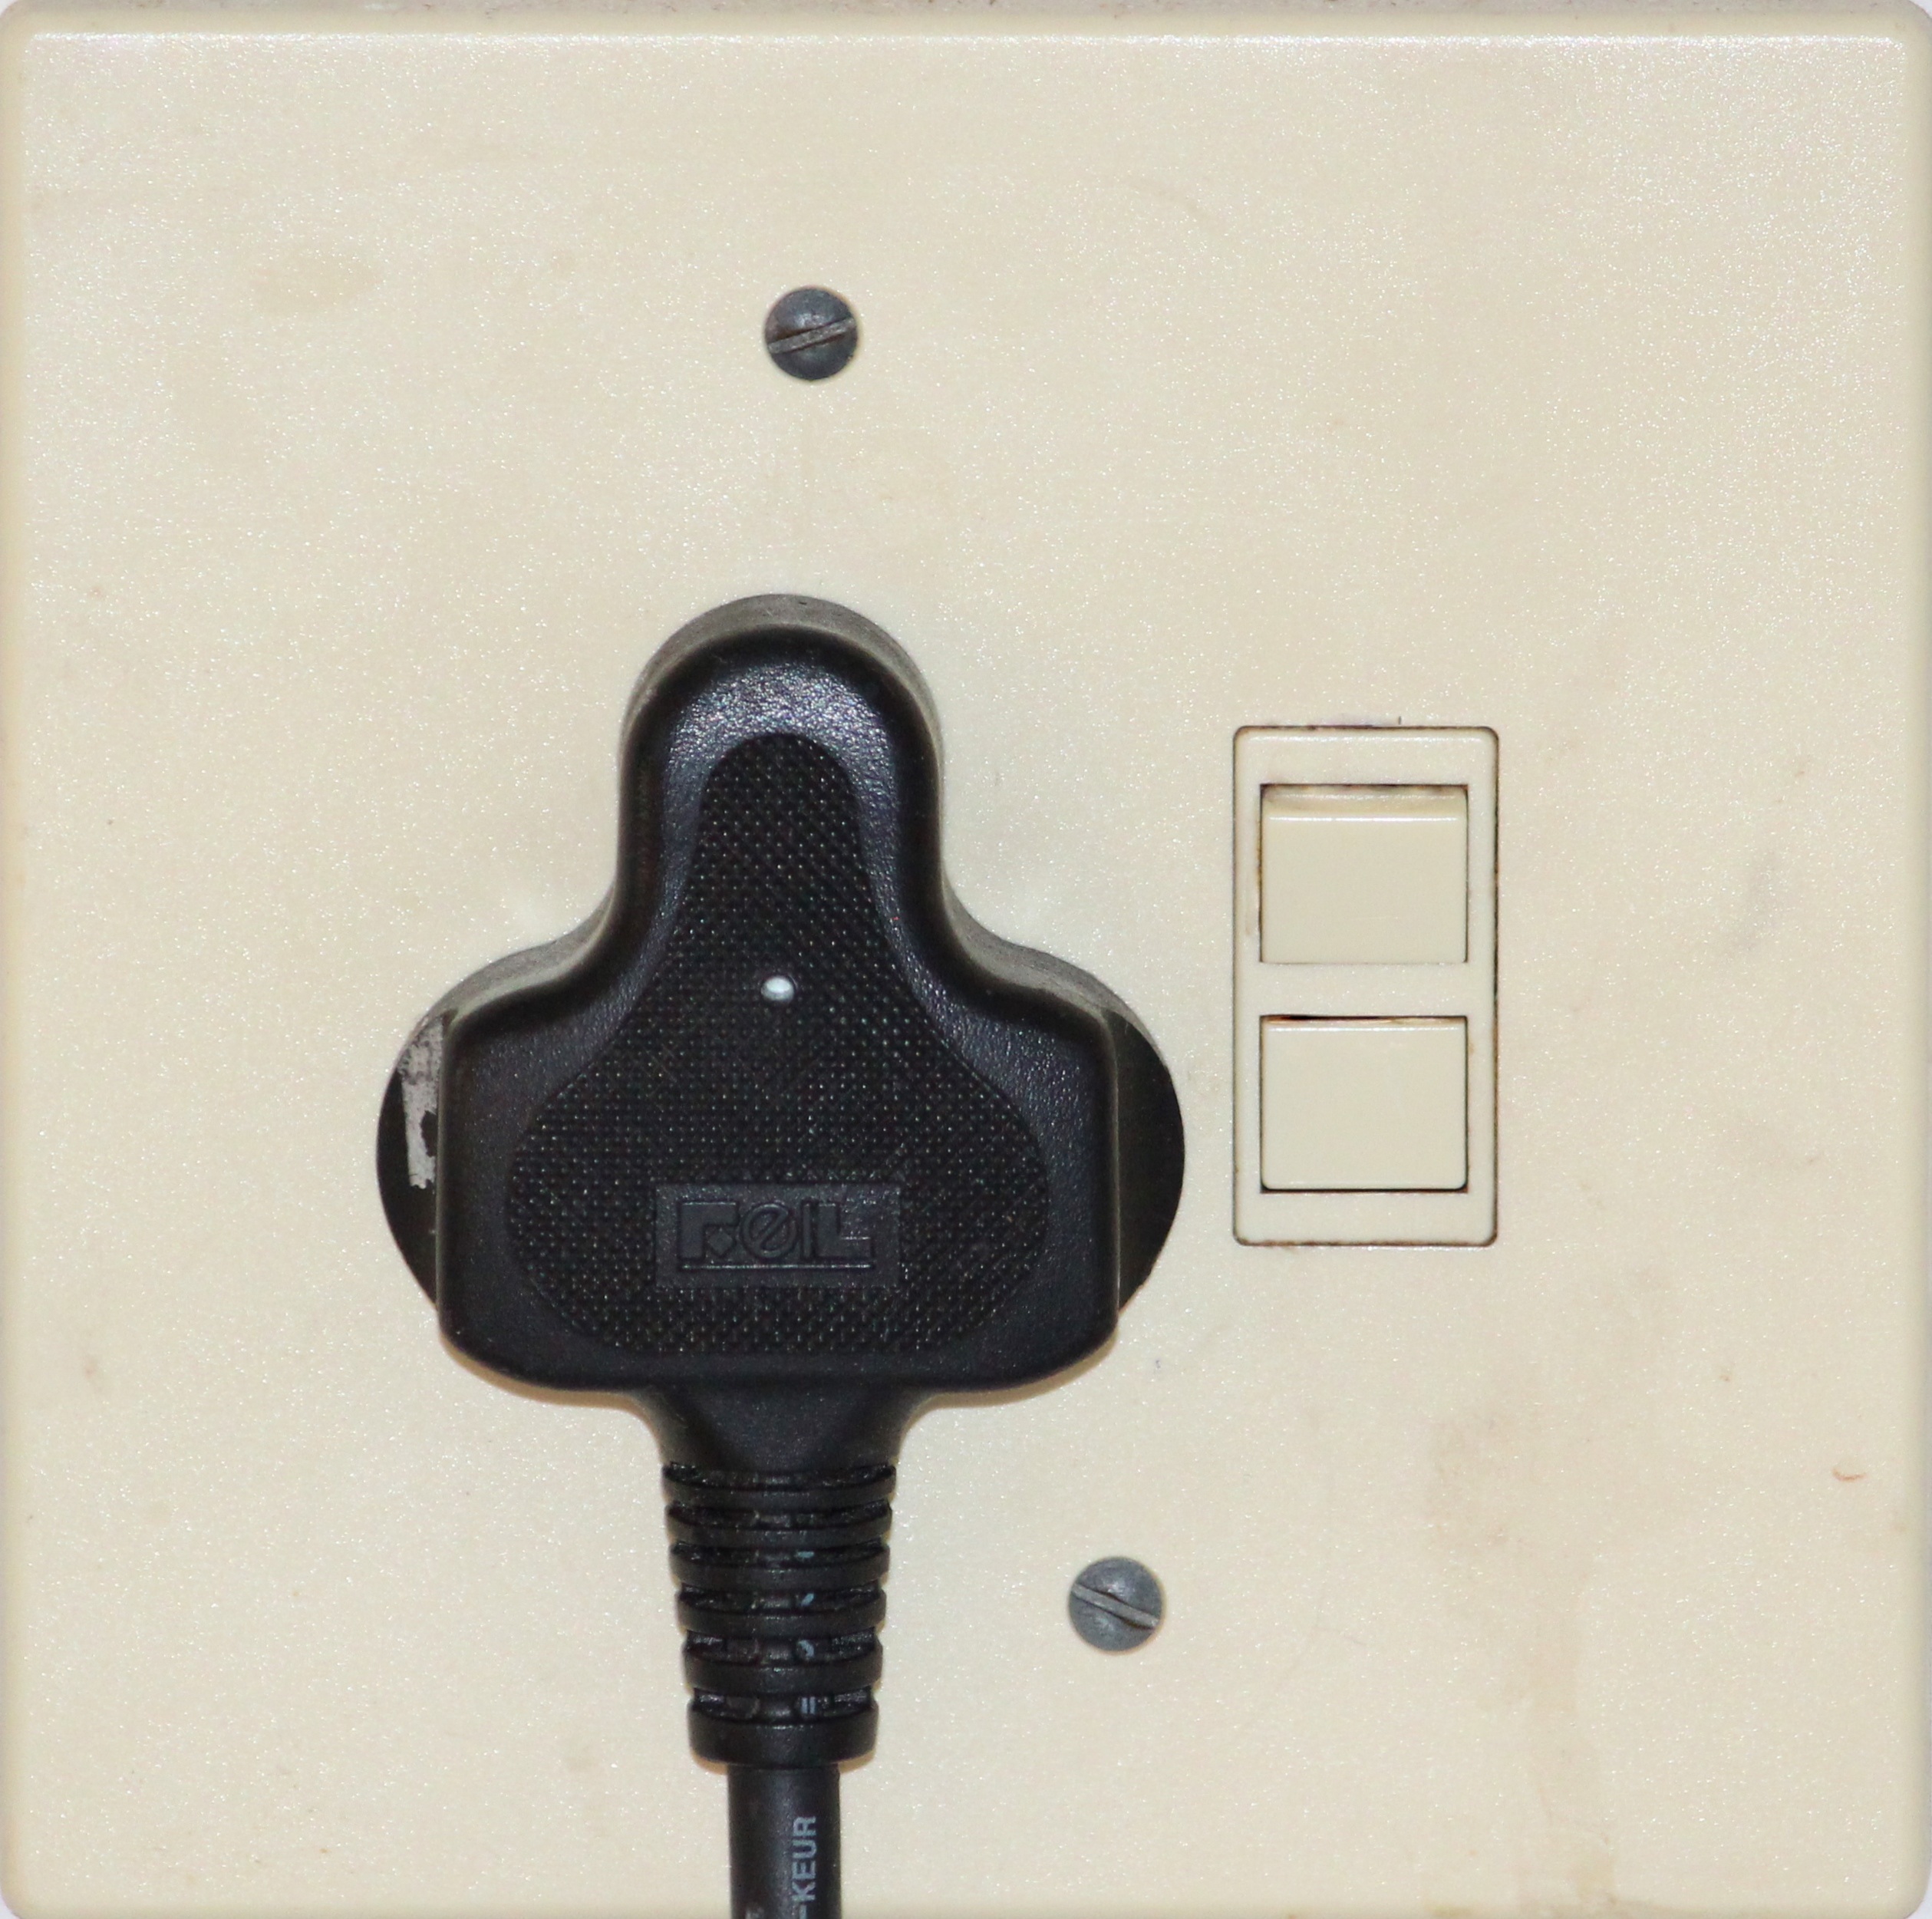
technology, cable, power line, electricity, energy, product, socket, plug, power cable, electronic device, electronics accessory